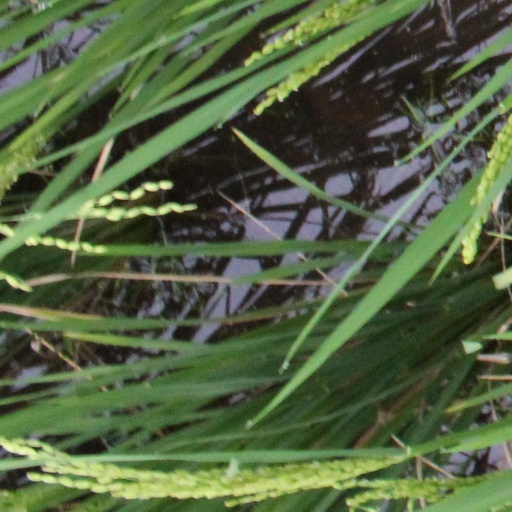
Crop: rice